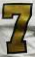
Number: 7